Sworn Virgin (film)

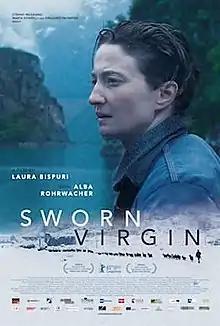
Theatrical film poster

Sworn Virgin is a 2015 internationally co-produced drama film directed by Laura Bispuri. It was screened in the main competition section of the 65th Berlin International Film Festival.